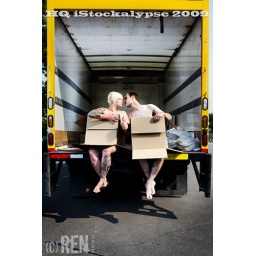
Couple kissing, wearing boxes in moving truck